Mee (ethnic group)

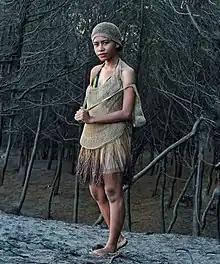
Mee women wearing "moge" traditional bark clothing

The Mee (also Bunani Mee, Ekari, Ekagi, Kapauku, Tapiro) are a people in the Wissel Lakes area of Central Papua, Indonesia. They speak the Ekagi language.